Peru

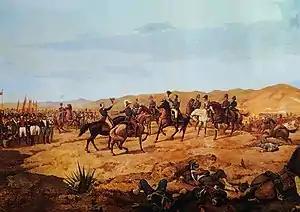

By the 18th century, declining silver production and economic diversification greatly diminished royal income. In response, the Crown enacted the Bourbon Reforms, a series of edicts that increased taxes and partitioned the Viceroyalty. The new laws provoked Túpac Amaru II's rebellion and other revolts, all of which were suppressed. As a result of these and other changes, the Spaniards and their creole successors came to monopolize control over the land, seizing many of the best lands abandoned by the massive native depopulation. However, the Spanish did not resist the Portuguese expansion of Brazil across the meridian. The Treaty of Tordesillas was rendered meaningless between 1580 and 1640 while Spain controlled Portugal. The need to ease communication and trade with Spain led to the split of the viceroyalty and the creation of new viceroyalties of New Granada and Rio de la Plata at the expense of the territories that formed the Viceroyalty of Peru; this reduced the power, prominence and importance of Lima as the viceroyal capital and shifted the lucrative Andean trade to Buenos Aires and Bogotá, while the fall of the mining and textile production accelerated the progressive decay of the Viceroyalty of Peru.